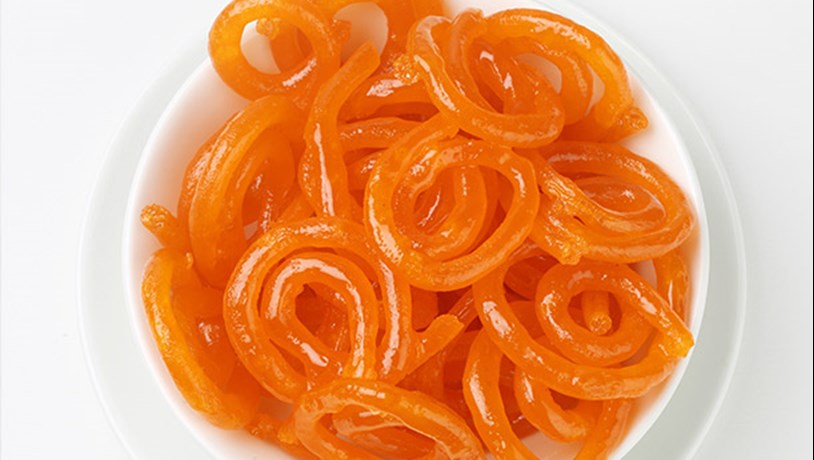
Dish: jalebi